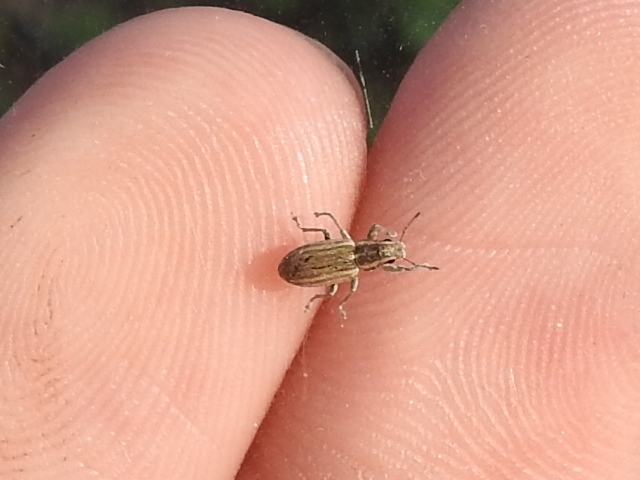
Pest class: pea_leaf_weevil